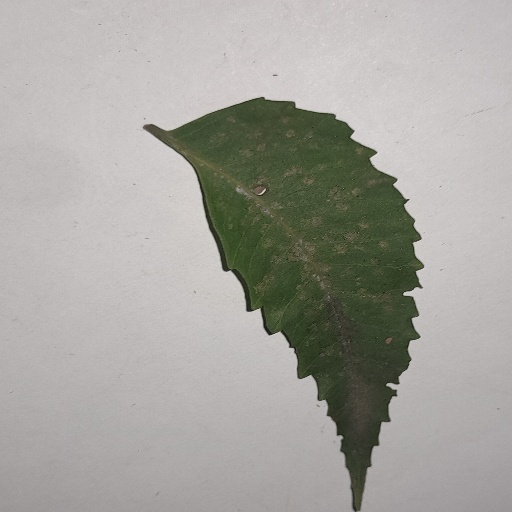
Species: Neem
Leaf condition: Powdery Mildew